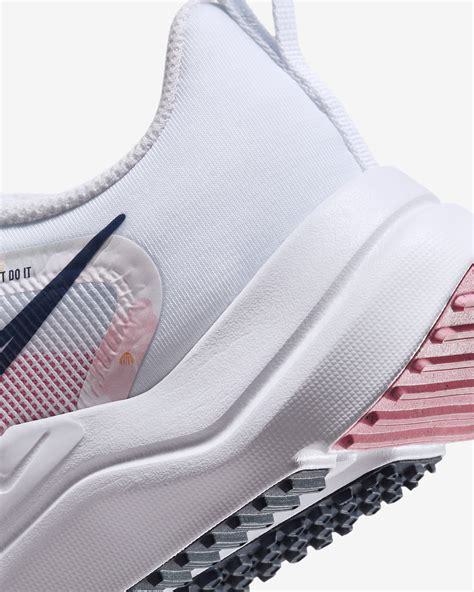
Brand: Nike
Model: Downshifter 12